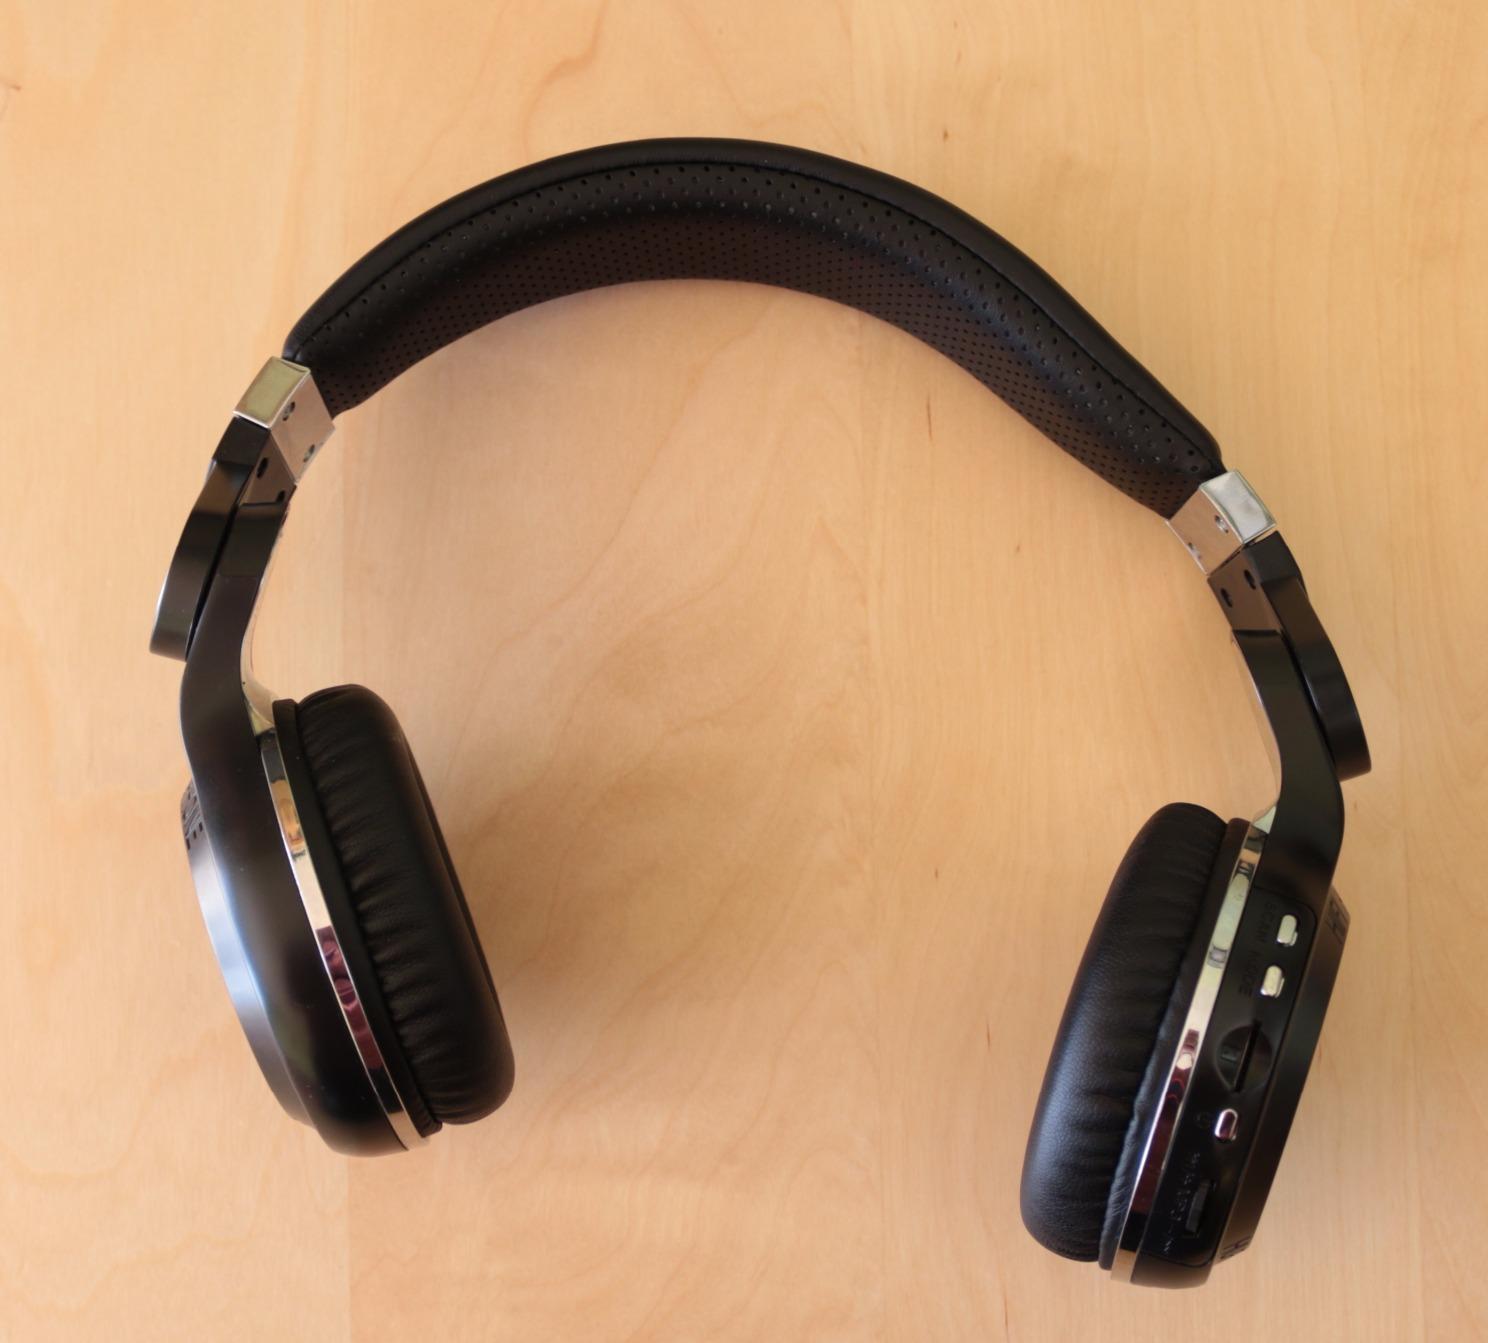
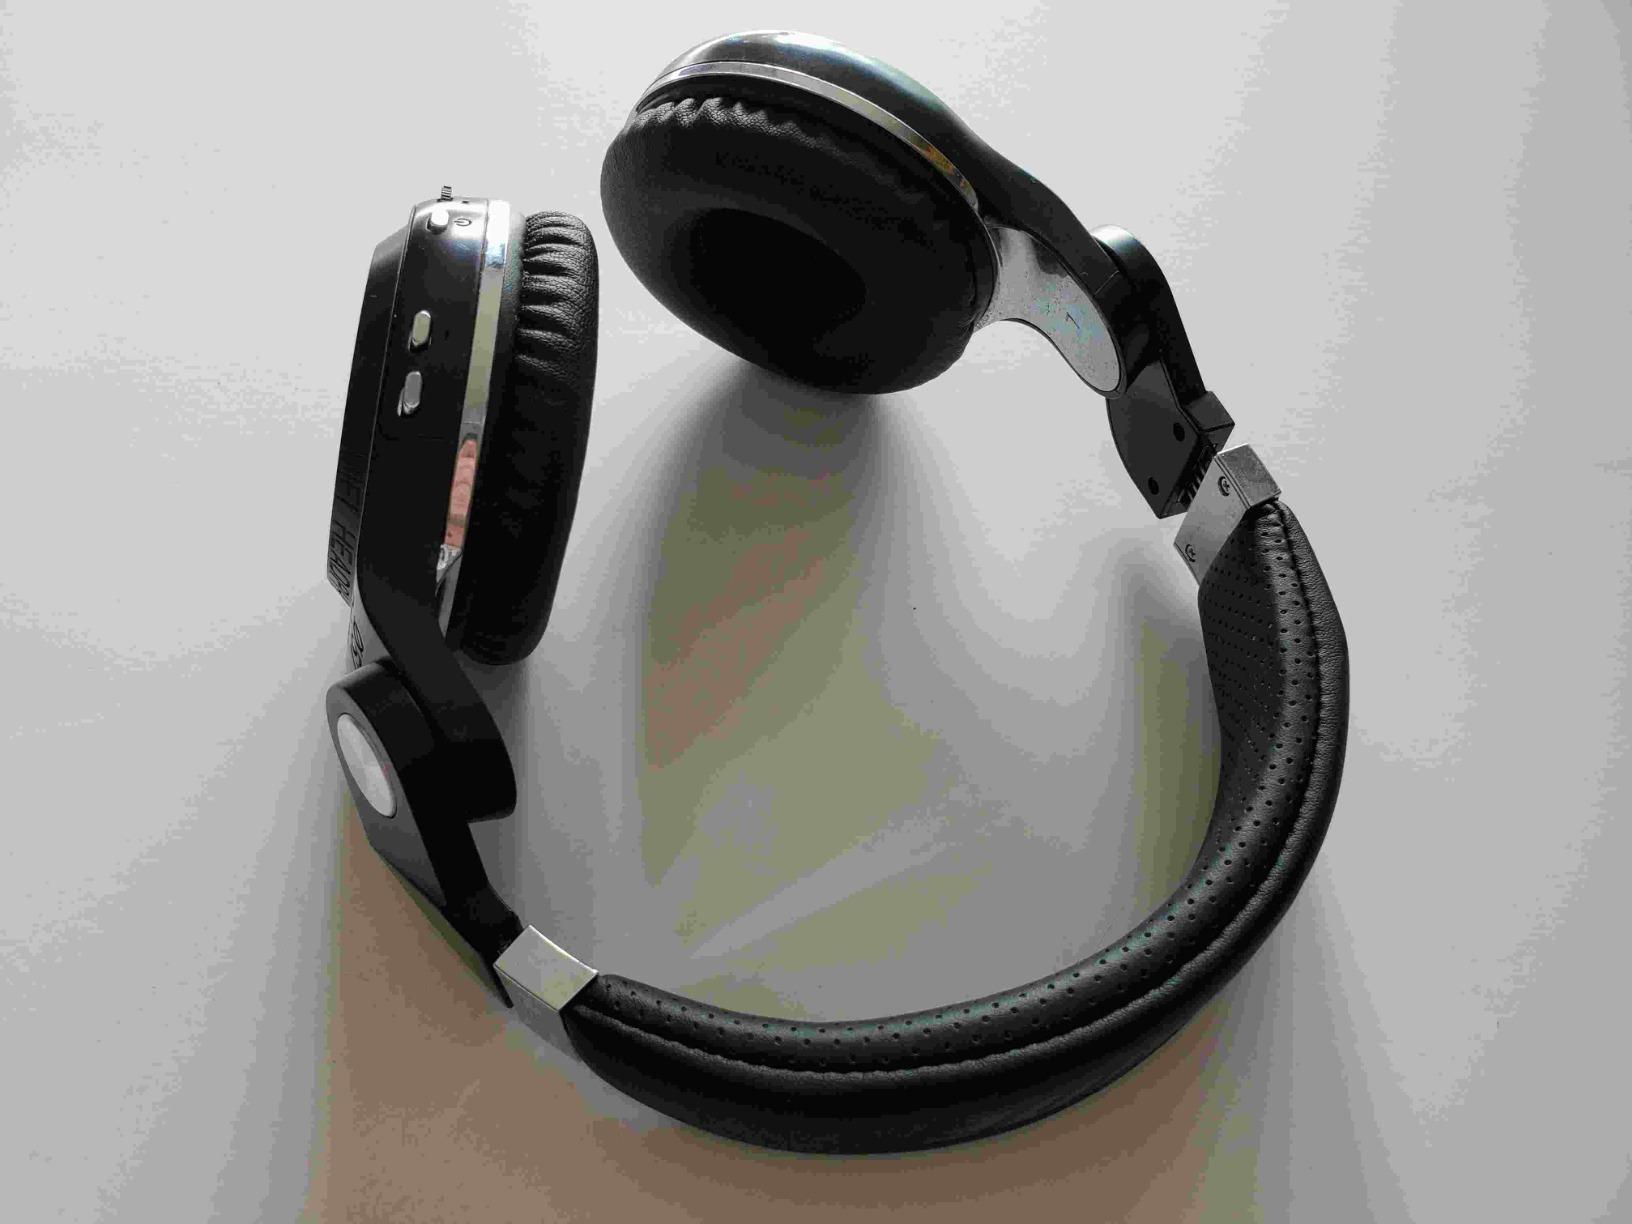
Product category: headphones
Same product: no